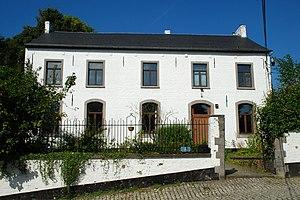
Belgique - Brabant wallon - Église de Court-Saint-Étienne - Cure
L'église Saint-Étienne est une église de style classique d'origine romane située sur le territoire de la commune belge de Court-Saint-Étienne, dans la province du Brabant wallon.